Effects of Hurricane Wilma in Florida

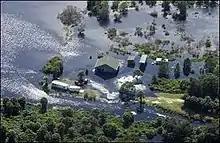
Flooding in Cocoa West

Wilma produced minor wind damage in Brevard County, with trees and power lines down and damage to roofs and out buildings. Some areas received as much as of rain, flooding about 200 homes in Cocoa. Total crop damage including citrus equals $3 million. Six tornadoes touched-down in the county. The first tornado, which effected Cocoa and Rockledge, destroyed a porch at a restaurant and damaged the roof of an apartment building. It also destroyed transformers along State Road 520 after crossing the Intracoastal Waterway. The next tornado was spawned near Melbourne Beach and removed the second floor of beachfront house. The third tornado damaged trees and power lines in Palm Bay. A fourth tornado in West Melbourne destroyed a large portion of an apartment roof, flipped-over a car and damaged two others. It also felled fences and trees. The fifth tornado, spawned in Floridana Beach, destroyed a home along State Road A1A and littered the home's debris across that roadway. The sixth and final tornado damaged an apartment complex in Melbourne near the intersection of Route 192 and John Rodes Boulevard.